Axis occupation of Greece

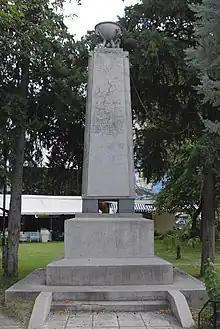
Monument to the victims of Bulgarian reprisals against the Drama Uprising

After the German invasion, the Italian government put forward vague demands for annexations in northwestern Greece, as well as the Ionian Islands, but these were turned down by the Germans, as they would have been a hindrance to concluding an armistice and establishing a collaborationist government: any such concession would have terminated the puppet government's legitimacy. Likewise, Italian suggestions for an outright military occupation without a Greek administration were rejected. Hitler and the German Foreign Minister, Joachim von Ribbentrop, even cautioned the Italians of the dangers of annexing territories inhabited by large Greek populations, which might become hotbeds of resistance. Nevertheless, in the Ionian Islands the Greek civil authorities were replaced by Italians, presumptively in preparation for annexation after the war. Claiming the inheritance of the Republic of Venice, which had ruled the islands for centuries, the senior Fascist Party official Pietro Parini took steps to uncouple the islands from the rest of Greece: his decrees had the force of law, a new currency, the "Ionian Drachma", was introduced in early 1942, and a policy of Italianization initiated in public education and the press. Similar steps were undertaken in the eastern Aegean island of Samos. However, due to German insistence, no official annexation took place during the occupation.